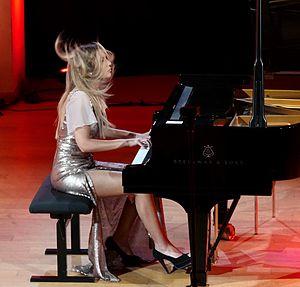
Vanessa Benelli Mosell est une pianiste et cheffe d'orchestre italienne.